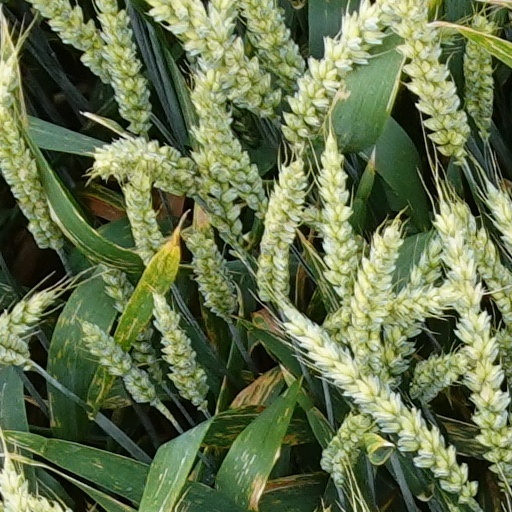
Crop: wheat